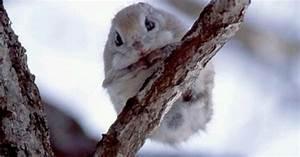
squirrel